Driftin' Sands

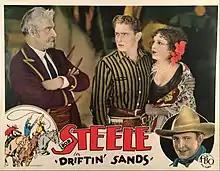

Driftin' Sands is a 1928 American silent Western film directed by Wallace Fox and starring Bob Steele, Nina Quartero, and William H. Turner.